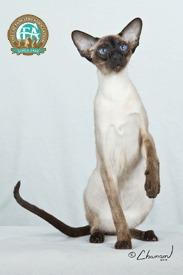
Breed: Siamese